Thomas Blamey

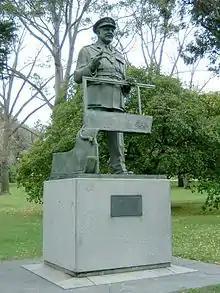
Bronze statue of a standing man in military uniform and peaked cap atop a stone base with a plaque at the front. He is clasping the window frame of a jeep.

I Corps assumed responsibility for the front in Cyrenaica on 15 February 1941, but within days Blamey was informed that his troops would be sent on the expedition to Greece. Blamey has been criticised for allowing this when he knew it was extremely hazardous, after he was told that Menzies had approved. He insisted, however, on sending the veteran 6th Division first instead of the 7th Division, resulting in a heated argument with Wavell, which Blamey won. He was under no illusions about the odds of success, and immediately prepared plans for an evacuation. His foresight and determination saved many of his men, but he lost credibility when he chose his son Tom to fill the one remaining seat on the aircraft carrying him out of Greece. The campaign exposed deficiencies in the Australian Army's training, leadership and staff work that had passed unnoticed or had not been addressed in the Libyan Campaign. The pressure of the campaign opened a rift between Blamey and Rowell, which was to have important consequences. While Rowell and Brigadier William Bridgeford were extremely critical of Blamey's performance in Greece, this opinion was not widely held. Wavell reported that "Blamey has shown himself a fine fighting commander in these operations and fitted for high command."